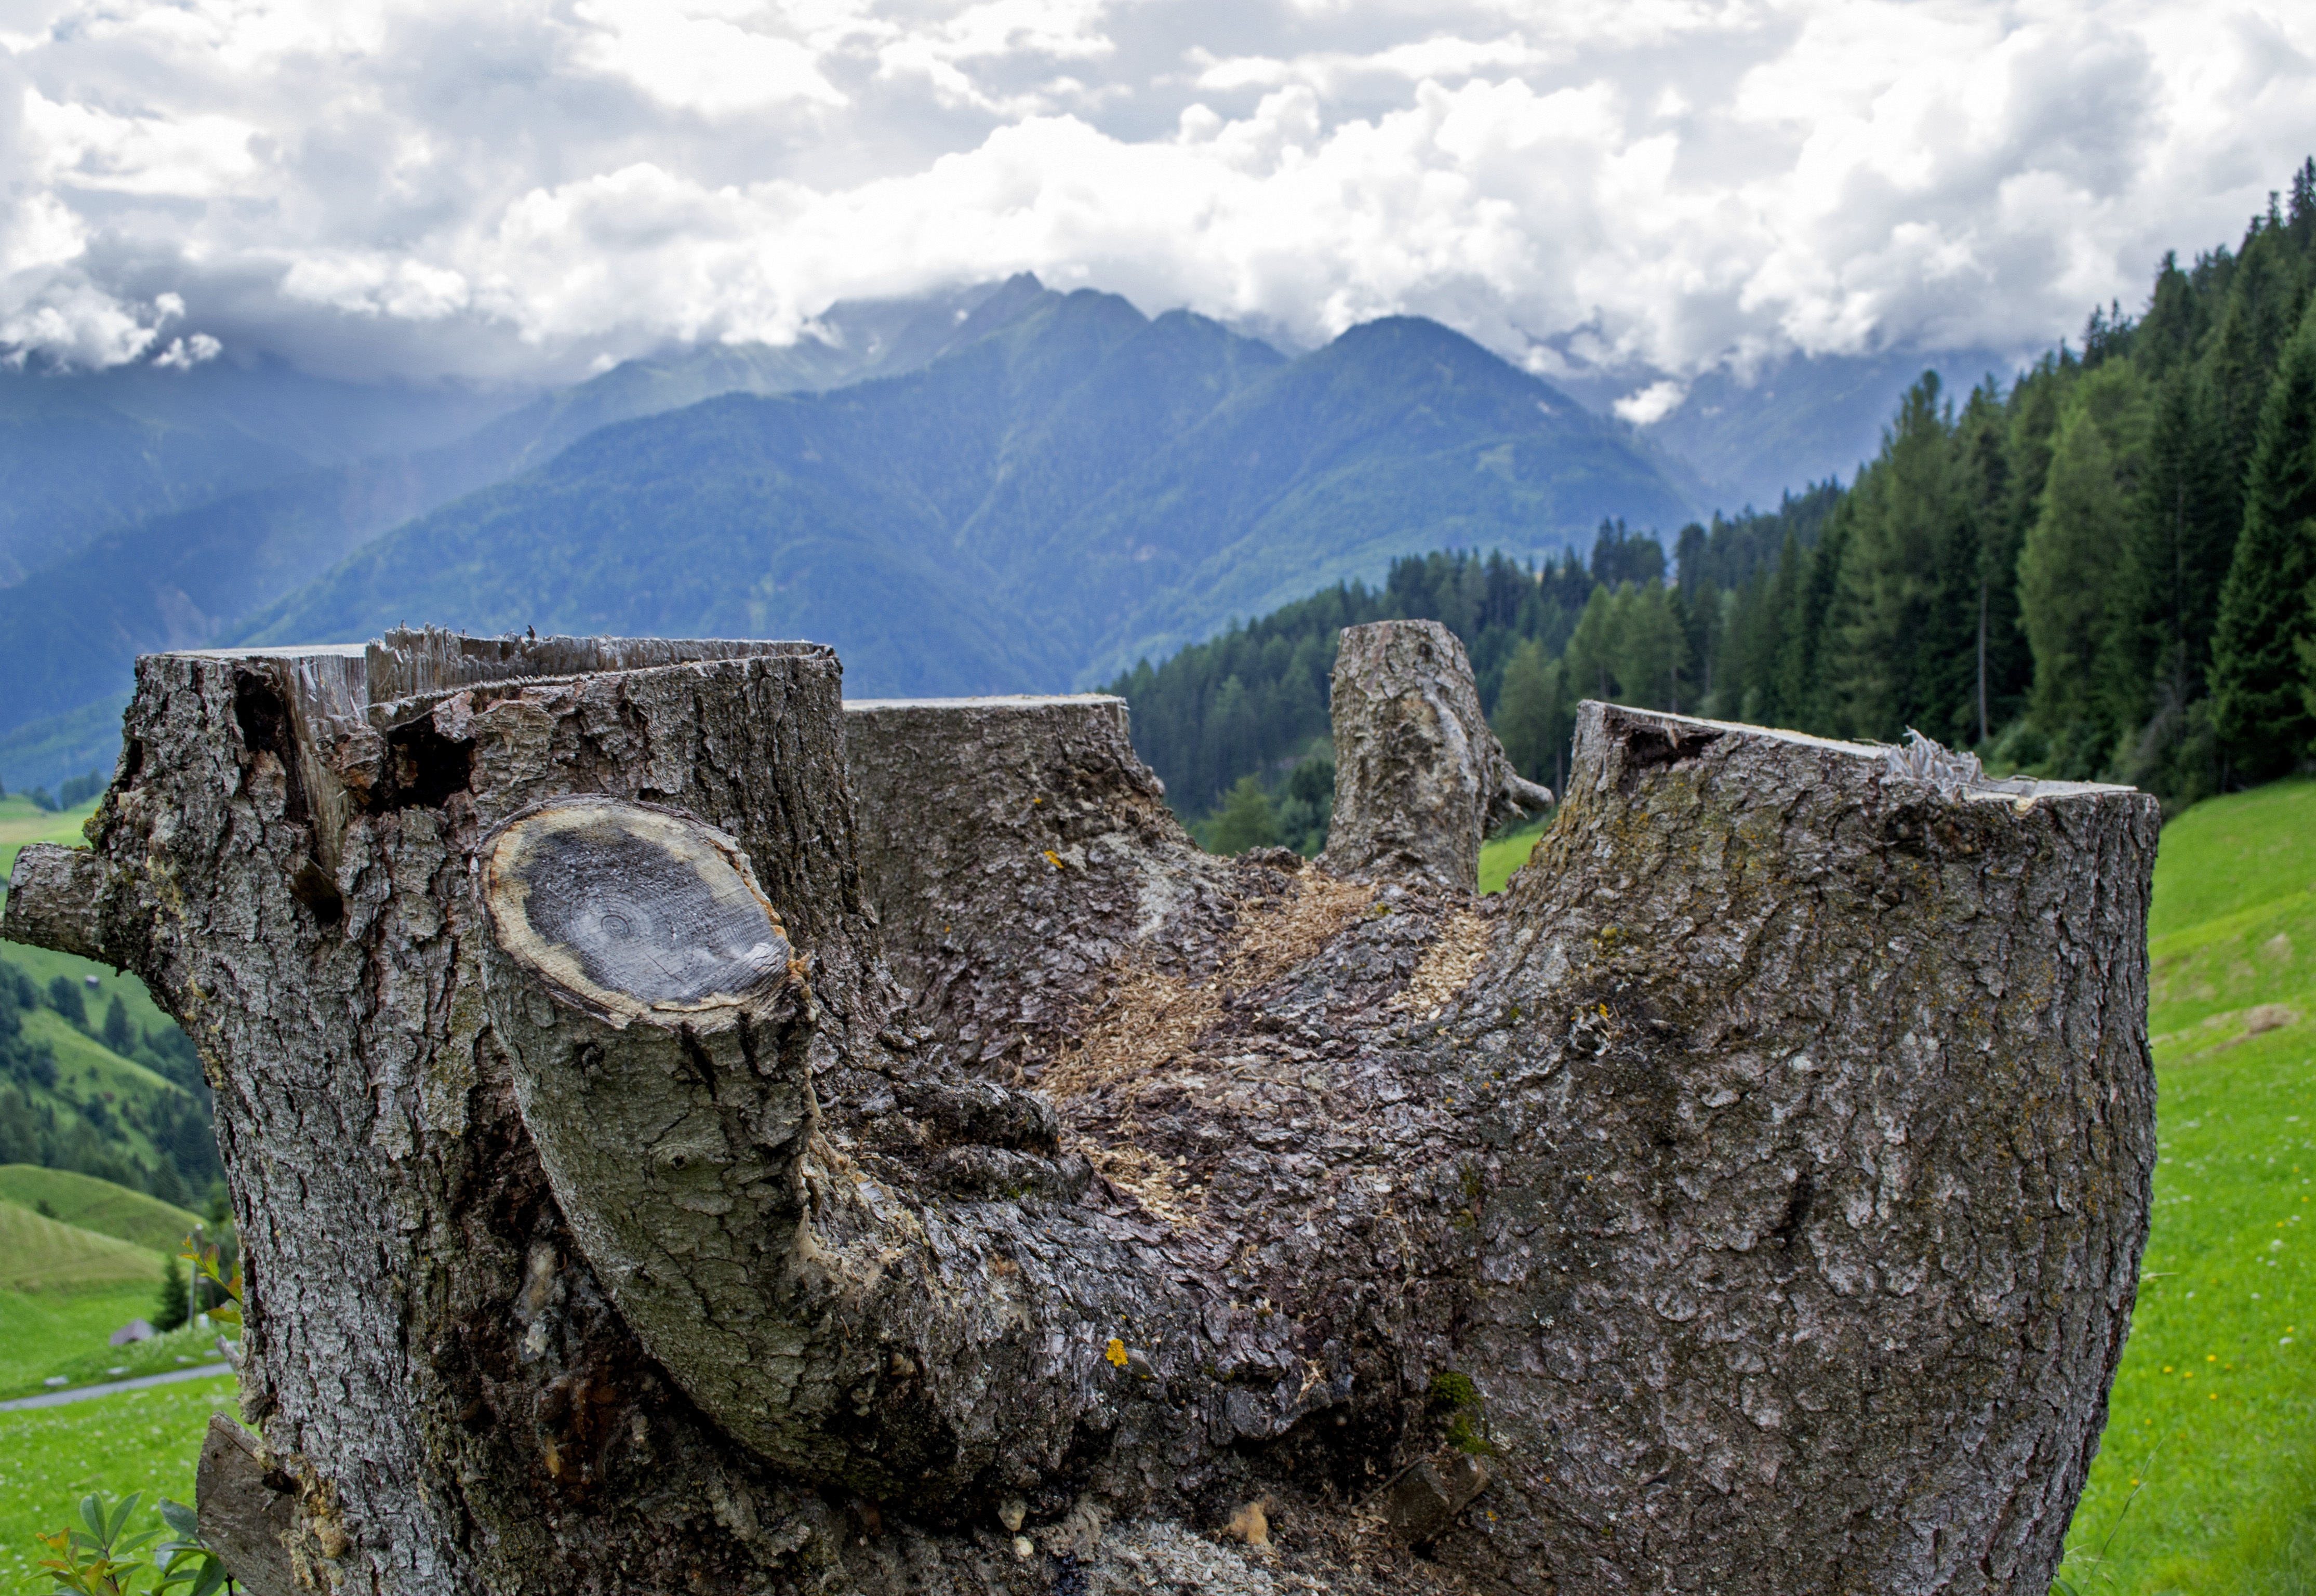
landscape, tree, nature, rock, wilderness, mountain, mountain range, cliff, terrain, ridge, geology, mountains, alps, ruins, geographical feature, mountainous landforms